Kertee

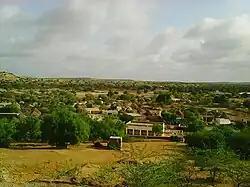
Overview of village Kertee

Kertee, also known as Kertigarh, is a village in Tharparkar District, Sindh, Pakistan, located south of Mithi city. It was known as Karli Nagar in Gujarati language. Apart from its historical background, Kertee is also famous for an ancient well, said to be 5,000 years old. Stories mention that this well was constructed by the Pandavas during their exile of 14 years. There are also temples of some common Hindu deities like as Oghar Nath, Pir Pithora, Pir Bhavsingh, Mard Ali Shah, Mauji, Mataji, three temples of Shiva and one temple of Krishna.